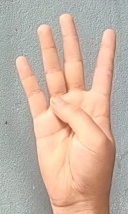
ASL sign: 4